LittleBigPlanet Karting

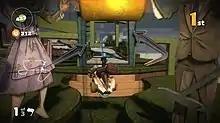
"LittleBigPlanet Karting" includes the series grappling hook mechanic during races.

"LittleBigPlanet Karting" is a racing game in which the players race against each other in a go-kart across a variety of themed tracks, with the primary purpose to come in first place. Throughout the course of the race, players can pick up weapons that have special abilities such as projectiles, heat-seeking projectiles, EMPs, and grenades. The player can use these weapons to attack and slow down competitors. Weapons can be fired both forwards and backwards and can even cancel out seeker missiles when fired in reverse. Players can also pick up boost items such as Autopilot and Fast Forward. "Karting" includes "LittleBigPlanet 2"'s grappling hook mechanic during races. Players are required to grapple across large expanses, climbing through the environment to progress and occasionally even finding elevated shortcuts. Players have the ability to reach out and slap somebody, stunning racers who get too close.